Emoni Bates

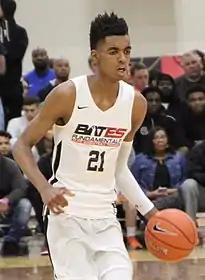
Bates with Bates Fundamentals at the Nike EYBL in May 2019

Bates enrolled at Lincoln High School in Ypsilanti, Michigan, being drawn there because the head basketball coach, Jesse Davis, was a longtime teammate and friend of Bates' father. On November 26, 2018, Bates made his freshman season debut, recording 32 points and 15 rebounds in an 80–69 win over Ann Arbor Huron at the Ypsilanti Tip-Off Classic. On January 18, 2019, he scored a then-career-high 43 points, shooting 13-of-27 from the field, in a 68–56 victory over Ypsilanti Community High School. Bates, on February 5, was ejected and suspended one game for his role in an altercation during a game versus Dexter High School. On February 18, he posted 36 points and 19 rebounds in a 73–65 win over Jackson High School to capture the Michigan High School Athletic Association (MHSAA) Southeastern Conference White division title.